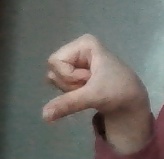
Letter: waw